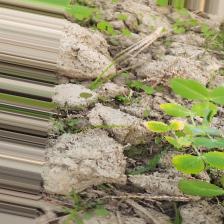
Label: Ascochyta blight